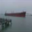
Label: ship